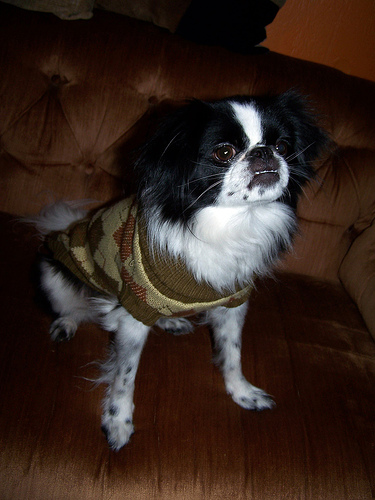
Breed: japanese chin